W. E. B. Du Bois

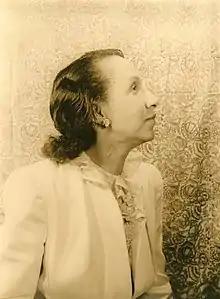
Shirley Graham Du Bois

During the 1950s, the U.S. government's anti-communist McCarthyism campaign targeted Du Bois because of his socialist leanings. Socialist historian Manning Marable characterizes the government's treatment of Du Bois as "ruthless repression" and a "political assassination".